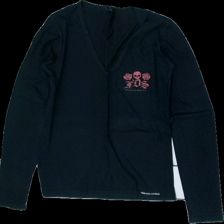
View: front
Type: Top
Category: Ladies
Brand: Not in the list
Colors: Black
Material: 70% Cotton 30% Viscose
Pattern: Other
Cut: Regular, V-collar
Season: All
Price range: 50-100
Recommended usage: Export
Description: Washed out